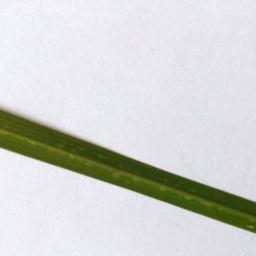
Label: Rice___Healthy